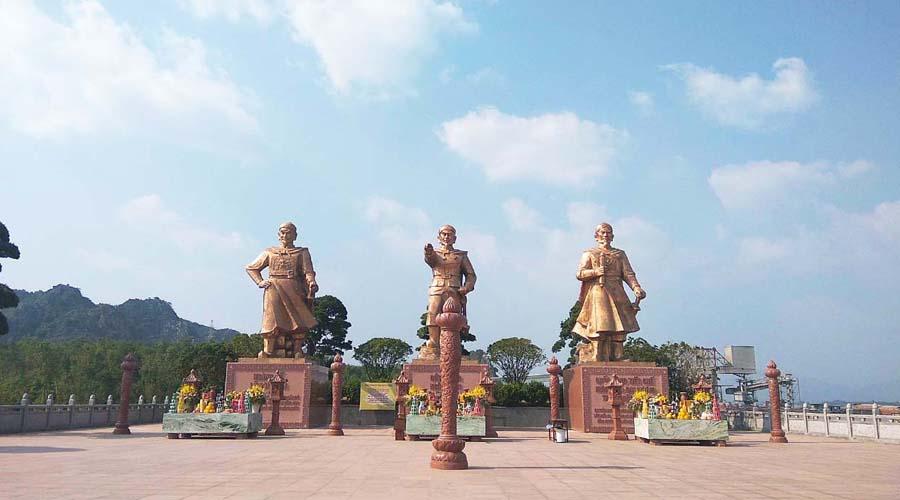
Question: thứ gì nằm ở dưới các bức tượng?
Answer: các bàn để thờ cúng